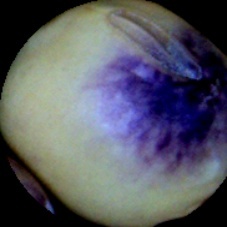
Label: Spotted